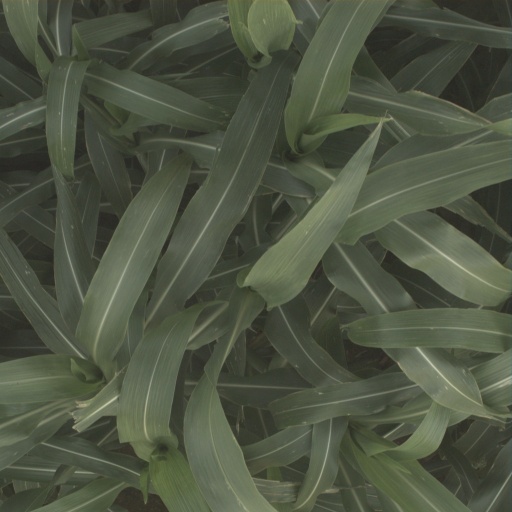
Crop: sorghum